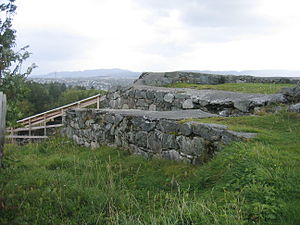
Sion (borg) / Krigen mod baglerne
Fundamenteringen efter et stenhus. Tyholt synes i baggrunden.
For alternative betydninger, se Sion.